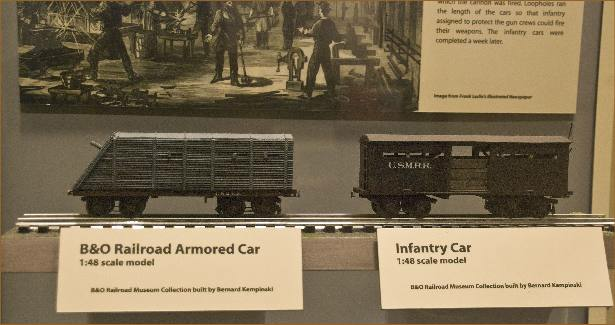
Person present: No